Chinatowns in the United States

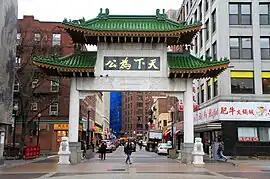
Paifang gate to Chinatown, Boston, one of the largest Chinatowns in the United States.

New Orleans was once home to one of the largest Chinatowns in the Southern United States. The first significant migration of Chinese to Louisiana took place during Reconstruction after the American Civil War, between 1867 and 1871, when local planters brought in hundreds of Cantonese contract laborers from Cuba, California, and directly from China as a low-cost replacement for slave labor. By the mid-1870s, nearly all of these laborers had abandoned the plantations and migrated to the cities of the South, especially New Orleans, in search of higher pay and better working conditions. They were followed by Chinese merchants from California and other states, who supplied the laborers, imported tea and other luxury goods to the Port of Orleans, and exported cotton and dried shrimp to China.